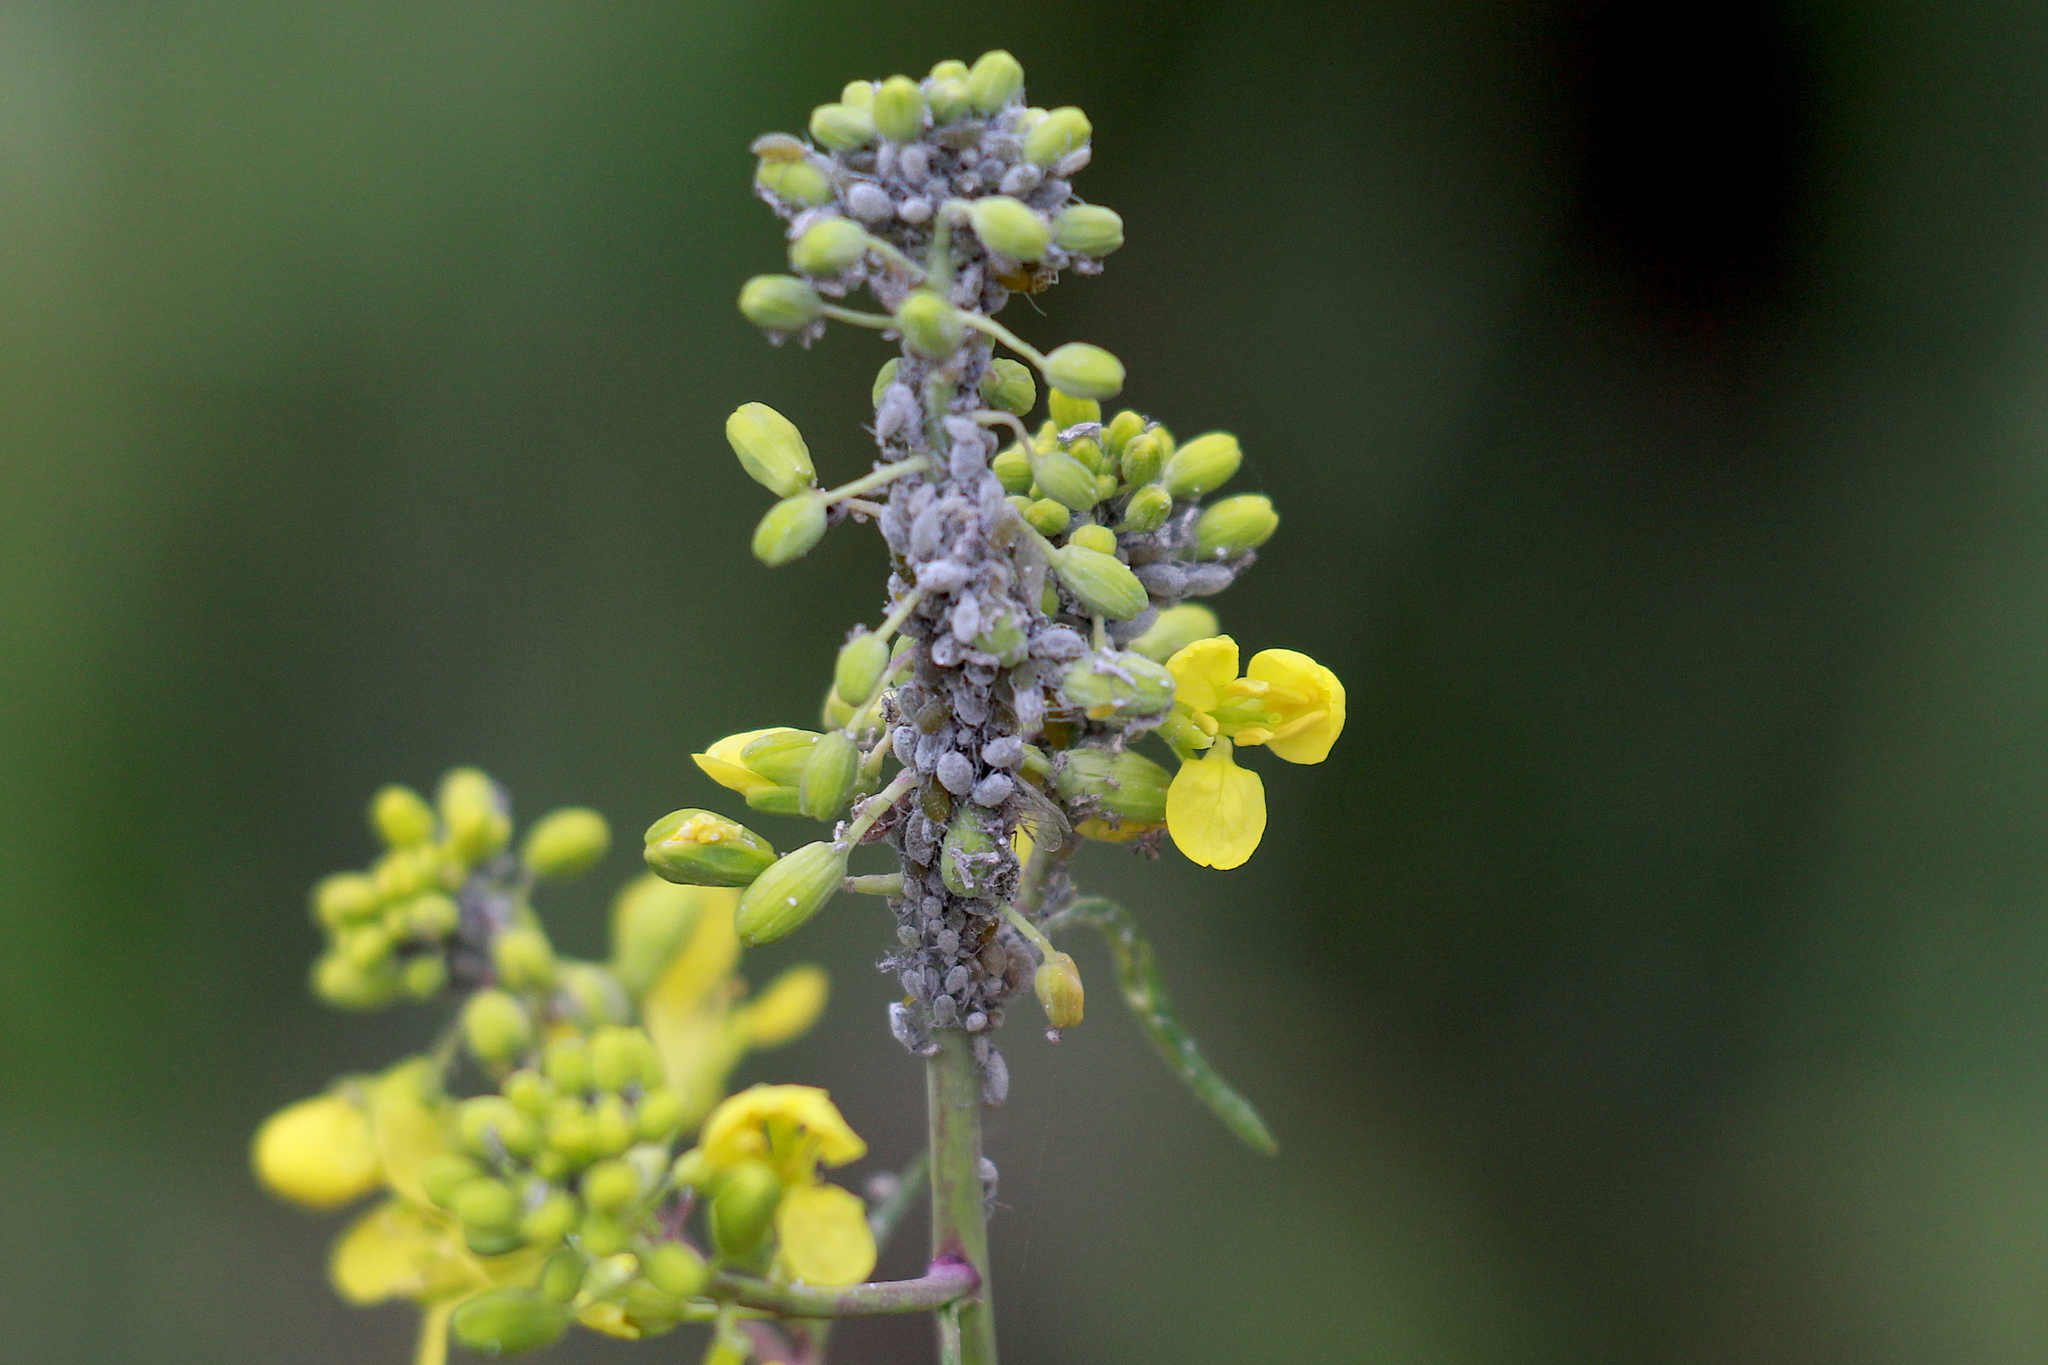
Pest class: cabbage_aphid